Squatting in the Netherlands

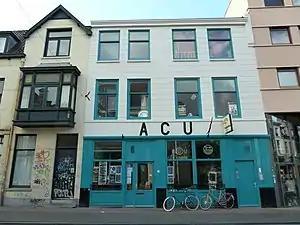
ACU in Utrecht, squatted 1976 and bought 1994

Squatting in the Netherlands (Dutch: kraken) is the occupation of unused or derelict buildings or land without the permission of the owner. The modern squatters movement (Dutch: kraakbeweging) began in the 1960s in the Netherlands. By the 1980s, it had become a powerful anarchist social movement which regularly came into conflict with the state, particularly in Amsterdam with the Vondelstraat and coronation riots.